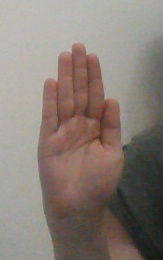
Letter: seen